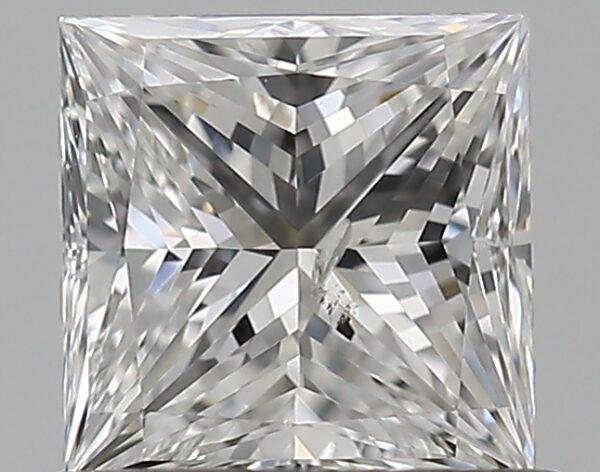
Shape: princess
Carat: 0.7
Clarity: SI2
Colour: G
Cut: EX
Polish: EX
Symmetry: VG
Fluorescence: N
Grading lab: GIA
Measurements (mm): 4.93 x 4.9 x 3.57